Brian Span

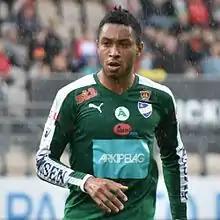
Span with IFK Mariehamn

Brian "Cobi" Span (born February 23, 1992) is a retired American professional soccer player who last played for Swedish club Haninge.